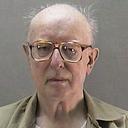
Age: 79